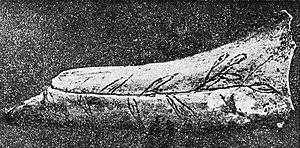
Grotte du Trilobite, Arcy-sur-Cure, Yonne, Bourgogne, France. Tiré de l'ouvrage de l'abbé Alexandre Parat, Les Grottes de la Cure (côte d'Arcy)
La grotte du Trilobite est l'une des cavités du site des grottes d'Arcy-sur-Cure, entre Auxerre et Avallon dans le département français de l'Yonne, en région Bourgogne-Franche-Comté.